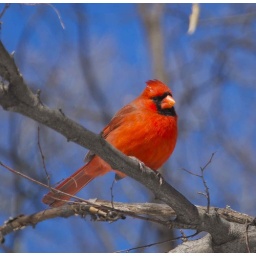
Little red bird against a clear blue New York sky